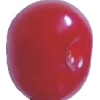
Label: cherry_sour